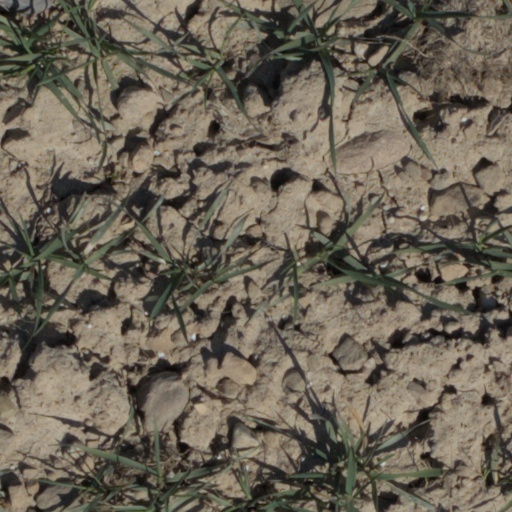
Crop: wheat